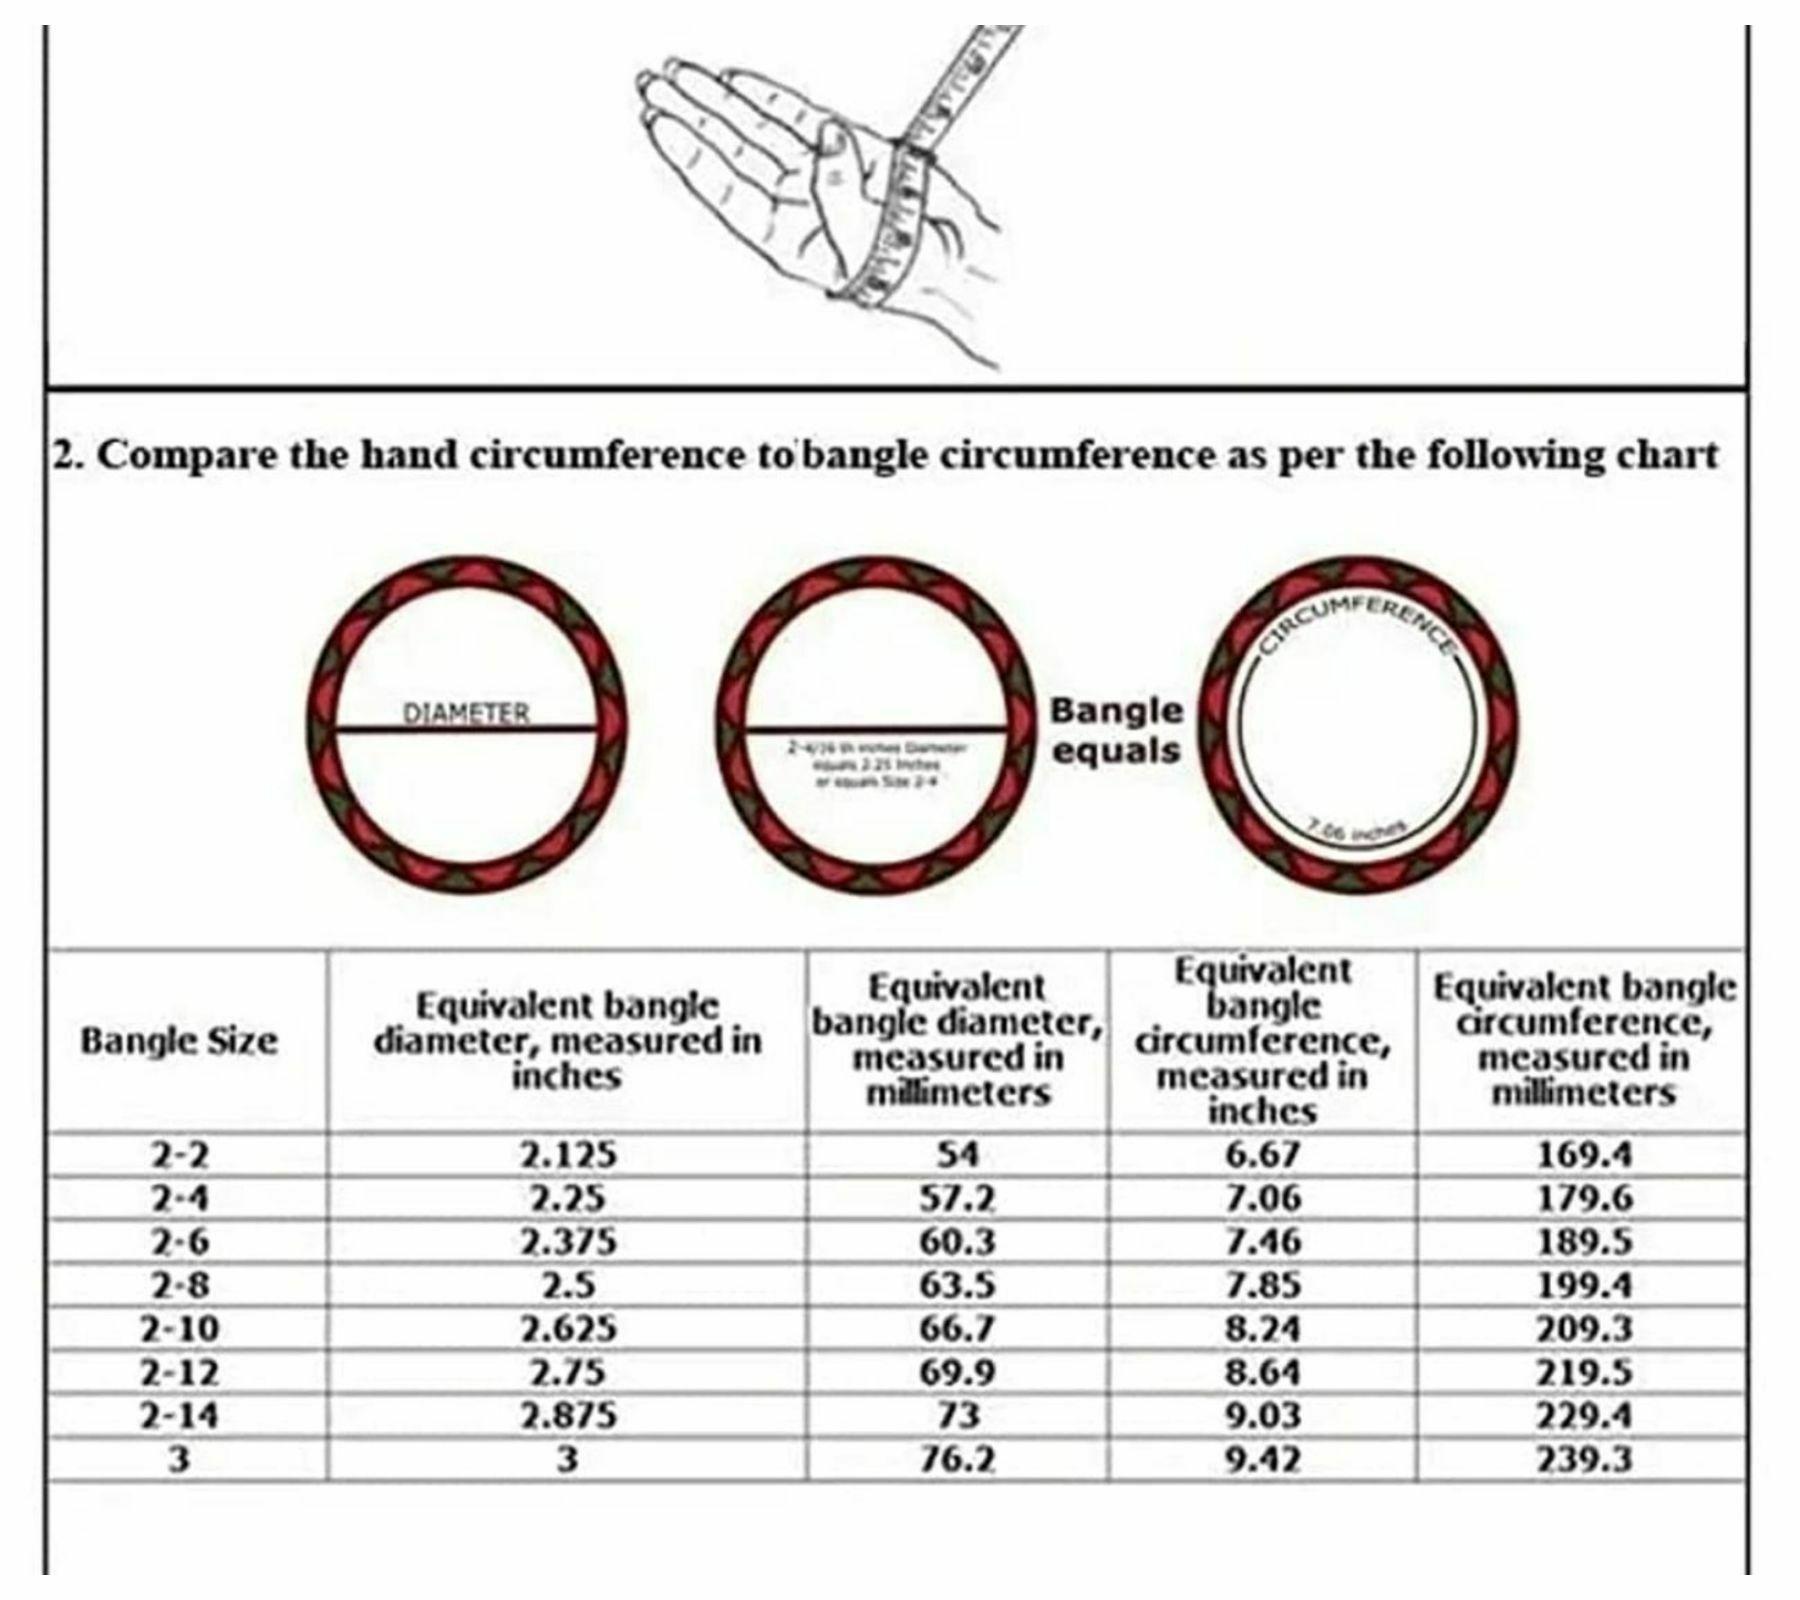
Aashirwad Traders Handmade Multicolor Plastic and Silk Thread Kundan Bangle (Women) - 2.6 (set of 12)
Type: Bracelets
Brand: Aashirwad Traders
Price: Rs. 375
Fashionable trendy and party wear jewelery for womenDisclaimer:12 Bangle
Features: Fashionable trendy and party wear jewelery for women,Silk thread bangles available size 2.4, 2.6, 2.8, 2.10,Type handmade,material shine silk thread and kundan,Usage traditional, partywear and perfect match for silk saree and the lehengas.,#Unique Designs,#Durable and long-lasting
Included: 12 Bangle